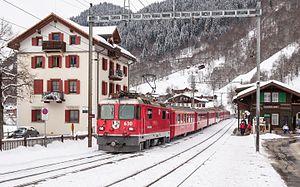
La gare de Klosters-Dorf est une gare ferroviaire suisse de la ligne RhB à voie métrique de Landquart à Davos-Platz, située à Klosters-Dorf sur le territoire de la commune de Klosters-Serneus, région de Prättigau/Davos dans le canton des Grisons.